Blue Ghost Mission 1

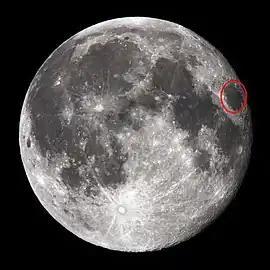
Location of Mare Crisium on the Moon, highlighted in red

On February 4, 2021, NASA awarded Firefly a contract worth US$93.3 million to deliver a suite of ten science investigations and technology demonstrations to the Moon in 2023. The award was part of the Commercial Lunar Payload Services (CLPS) program, in which NASA is securing the service of commercial partners to quickly land science and technology payloads on the lunar surface as part of the Artemis program.